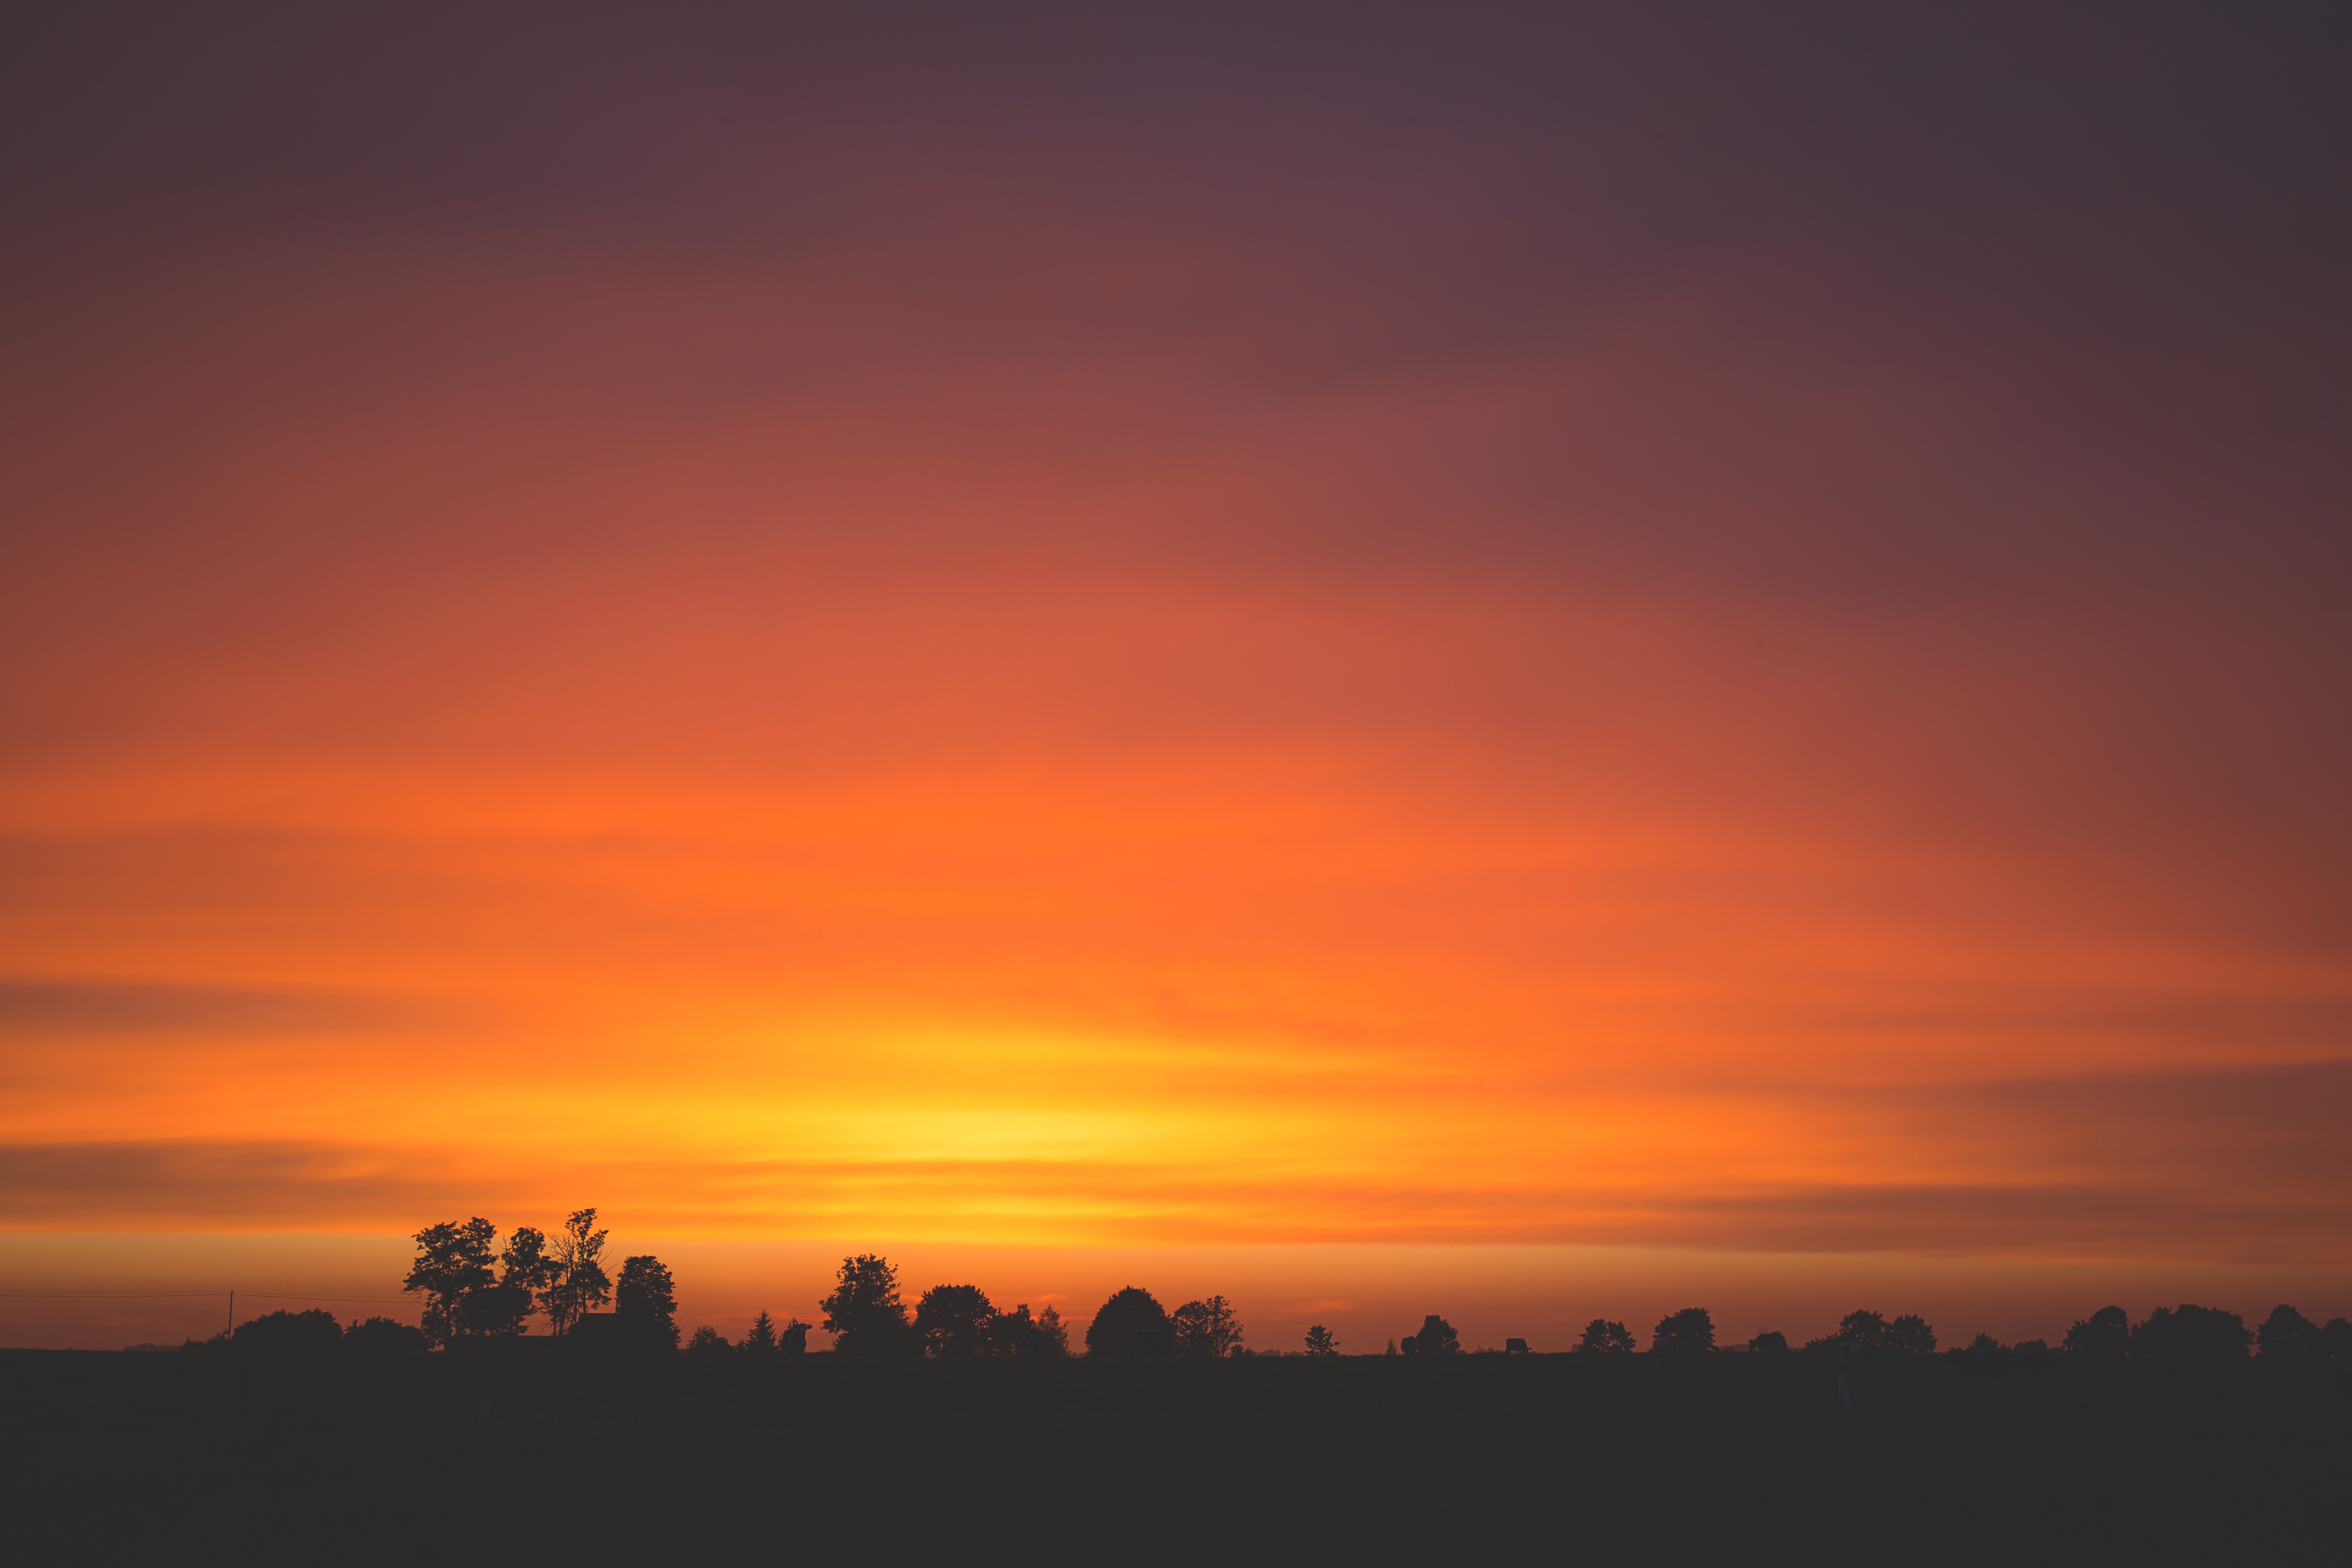
tree, horizon, cloud, sky, sunrise, sunset, field, prairie, sunlight, morning, dawn, atmosphere, dusk, evening, orange, plain, afterglow, atmospheric phenomenon, red sky at morning